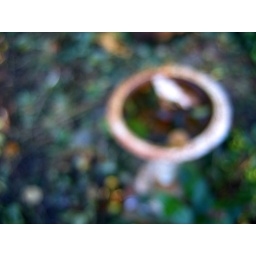
in the field house yard